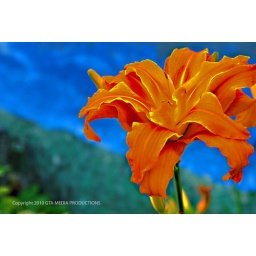
Orange flower against stone wall painting